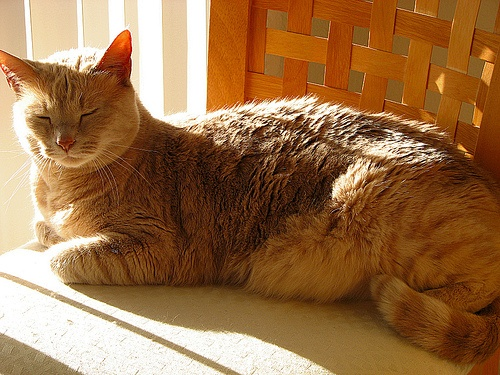
Cat is sleeping while sitting on a chair.
A cat sits on a chair with eyes closed
A cat that is laying down on a chair.
A large tiger cat meditates by a window with sun beaming through.
The orange cat is sleeping upright on the floor.